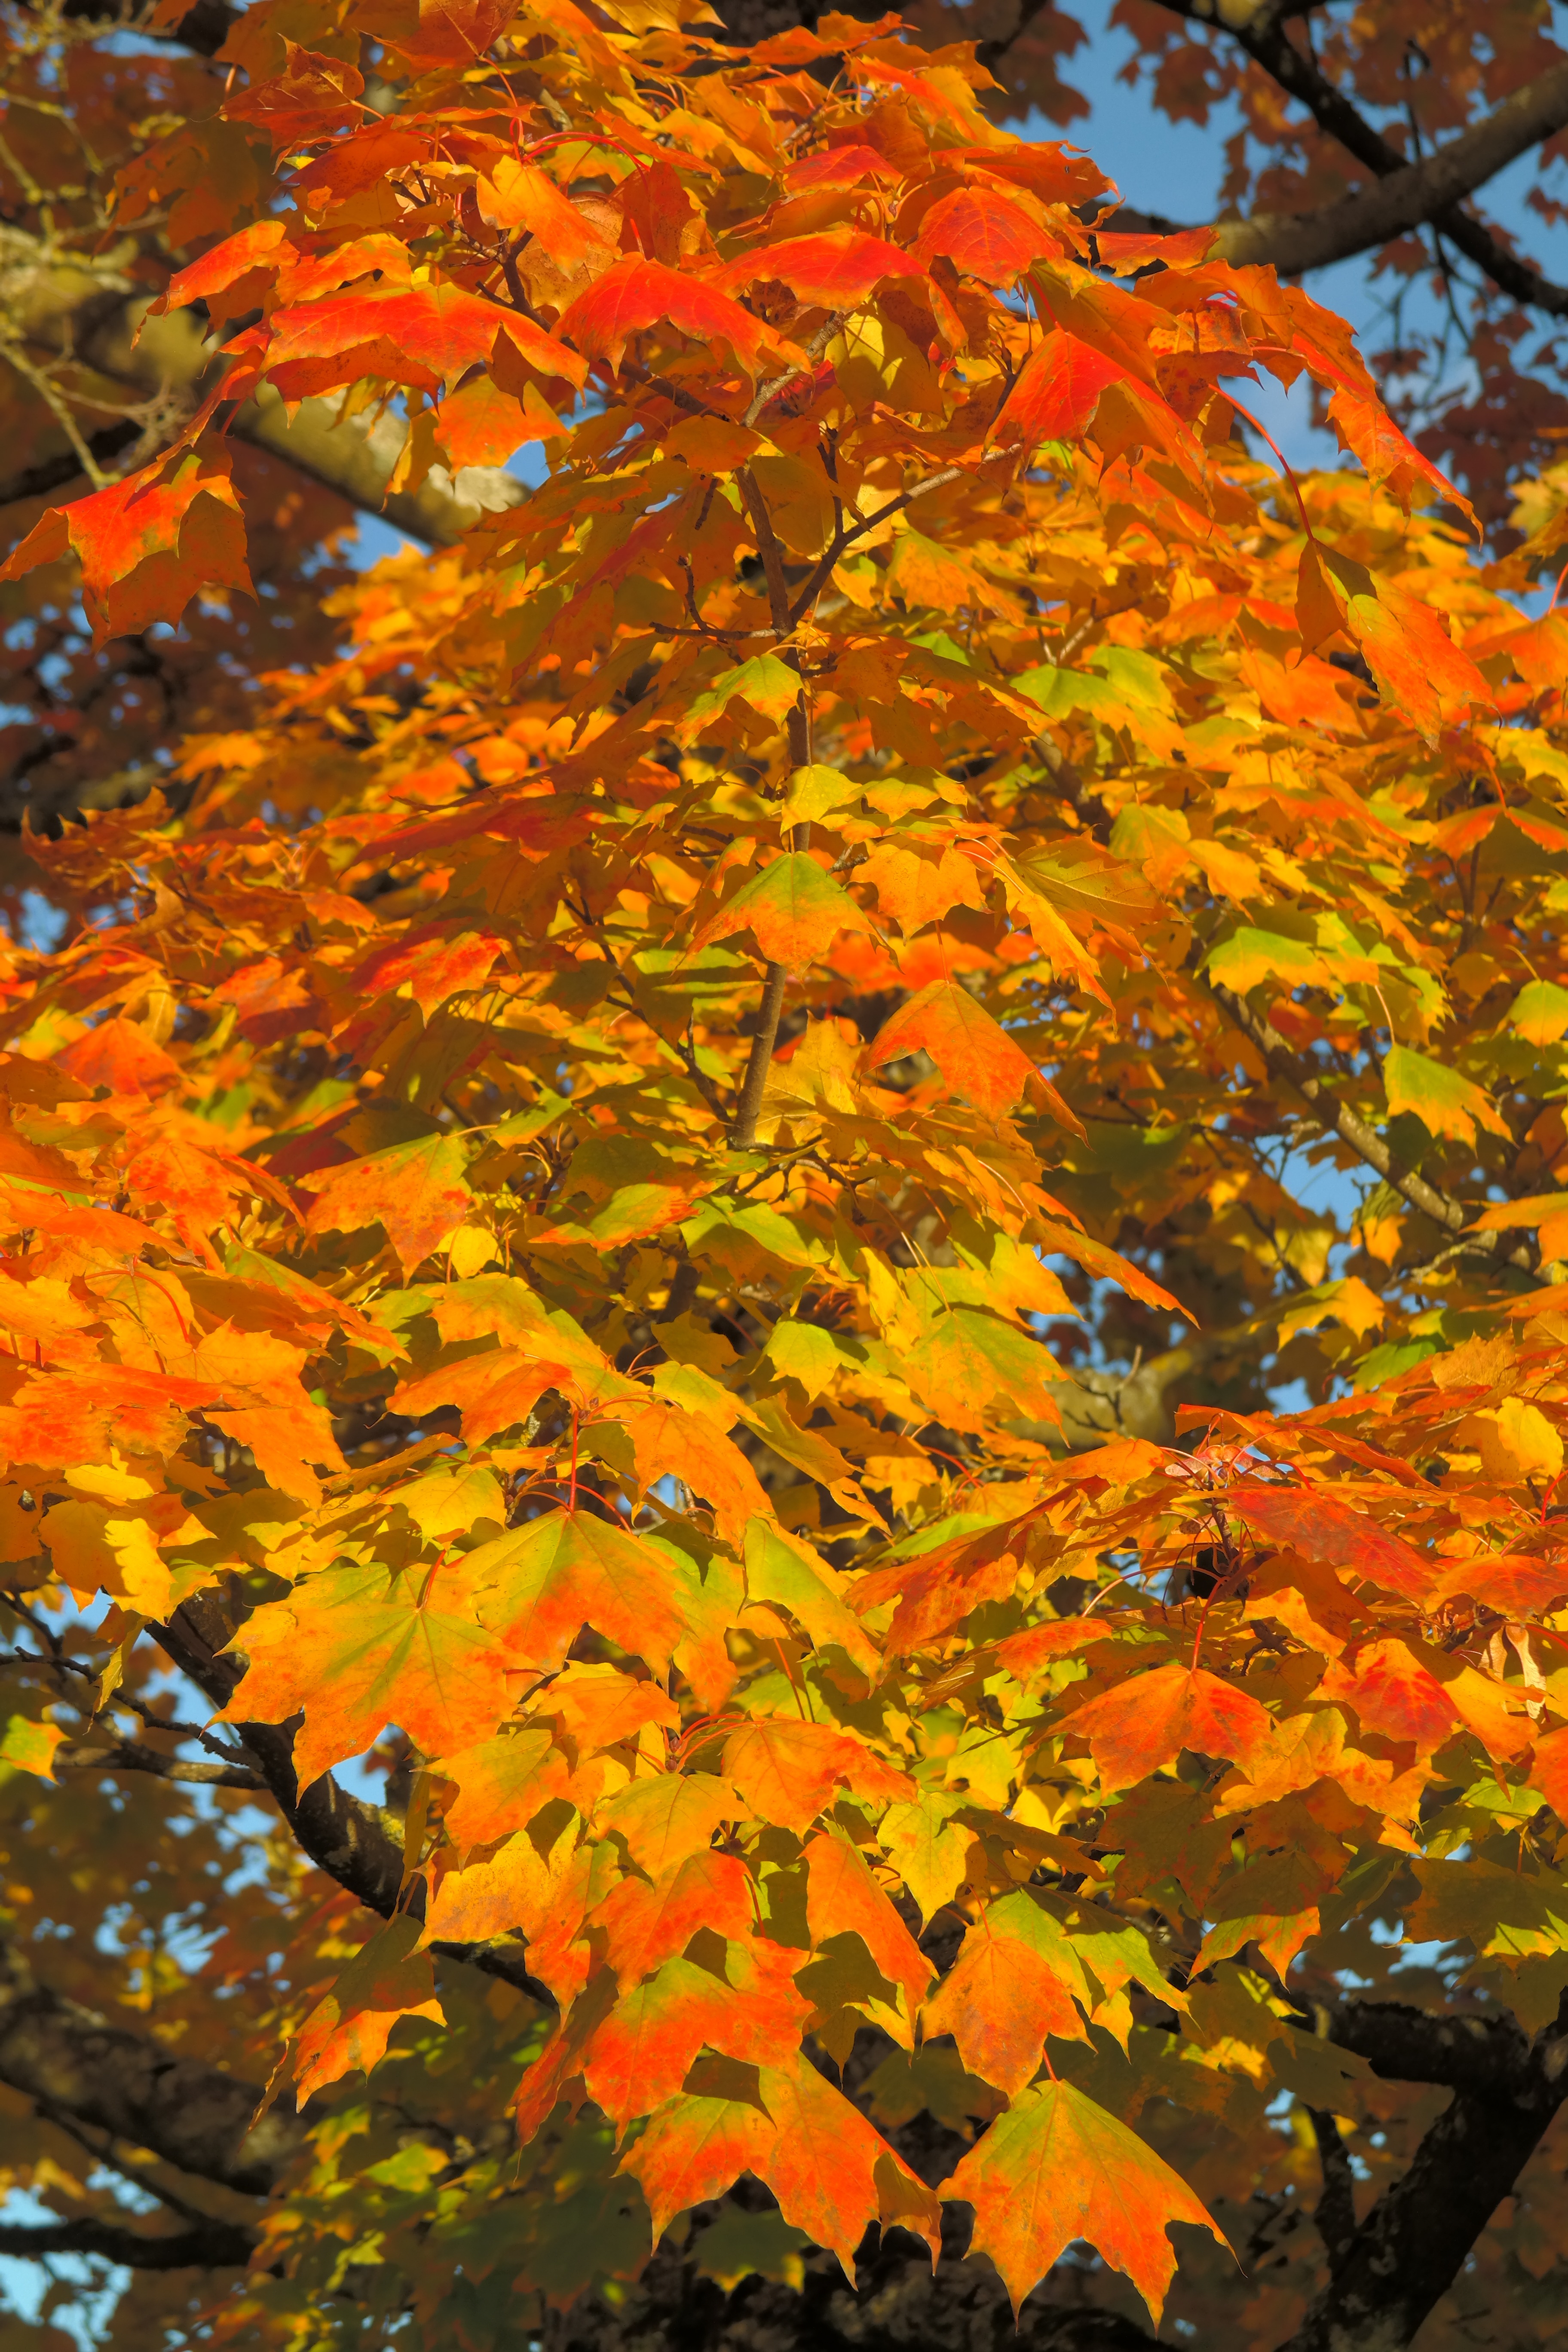
tree, nature, branch, plant, leaf, flower, foliage, orange, red, autumn, yellow, season, maple, maple tree, maple leaf, deciduous tree, leaves, gold, deciduous, maple leaves, fall color, fall foliage, fall leaves, autumn colours, acer, golden yellow, gelbrot, flowering plant, red orange, yellow red, yellow orange, orange red, needle leaf maple, norway maple, acer platanoides, woody plant, land plant